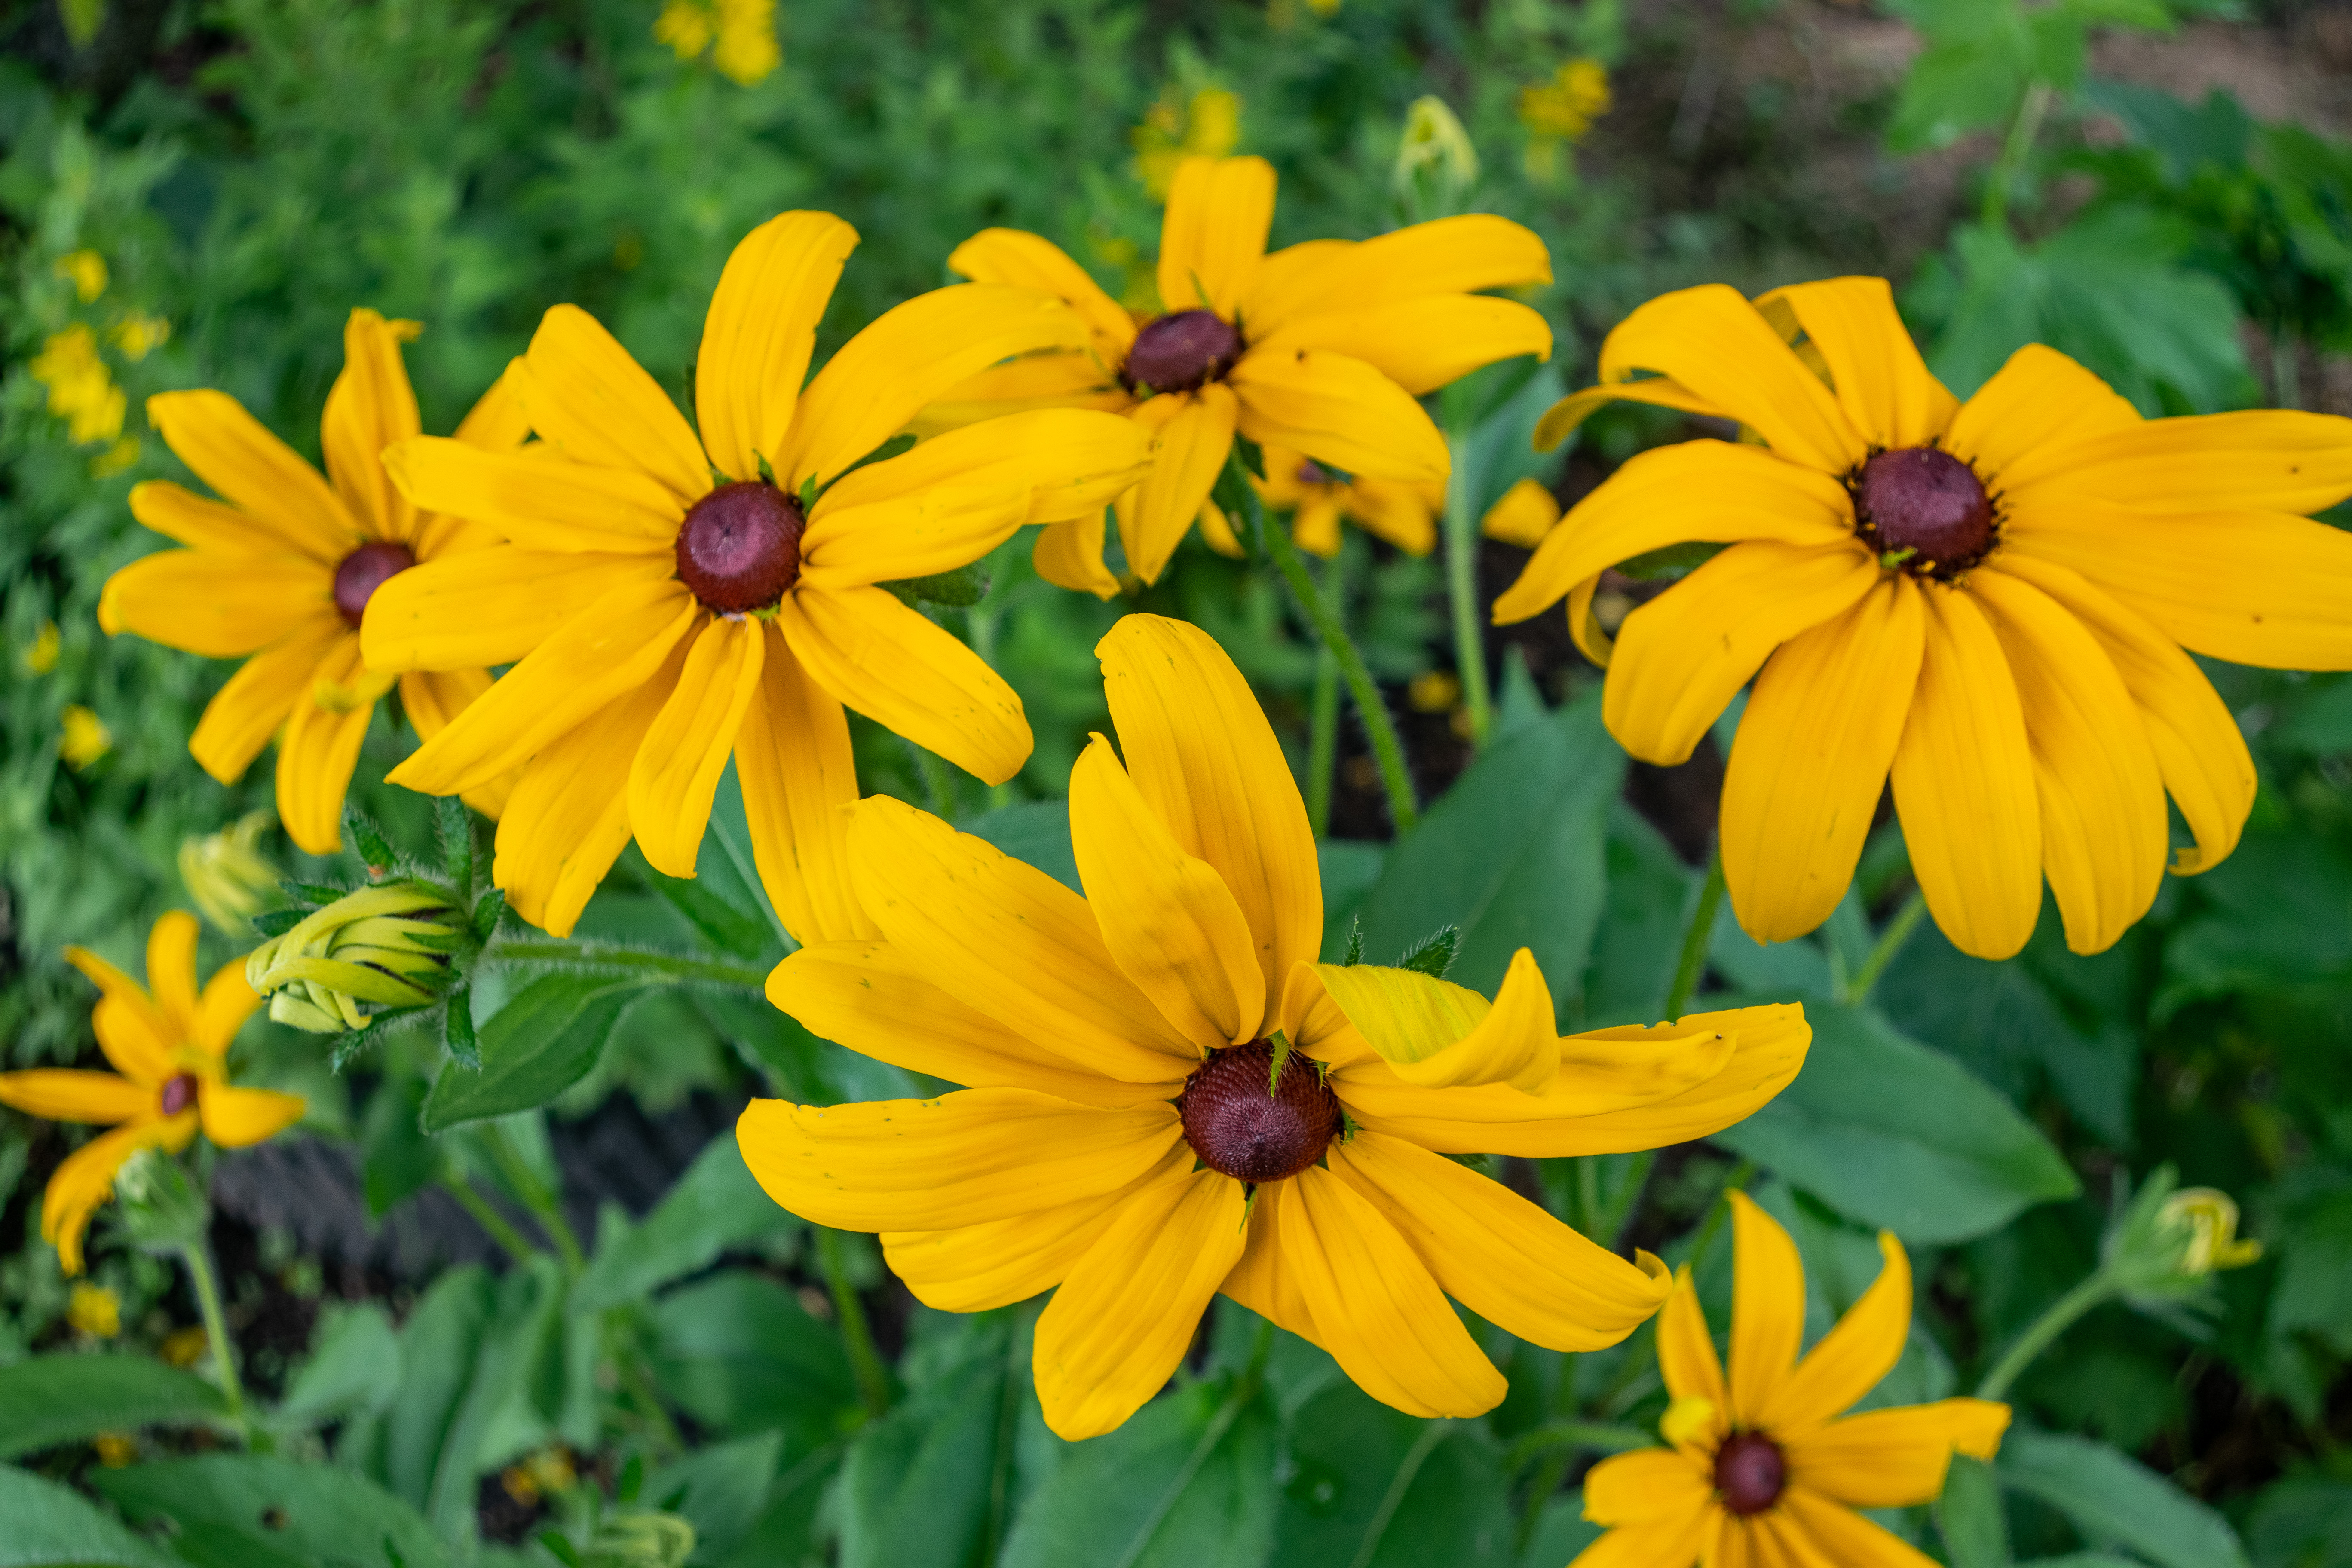
flowers, petals, nature, colorful, flower, flower garden, smell, living, happiness, summer, bloom, plants, garden, village, rural area, petal, yellow, plant, organism, botany, spring, annual plant, wildflower, pollen, daisy family, plant stem, rudbeckia, Pedicel, perennial plant